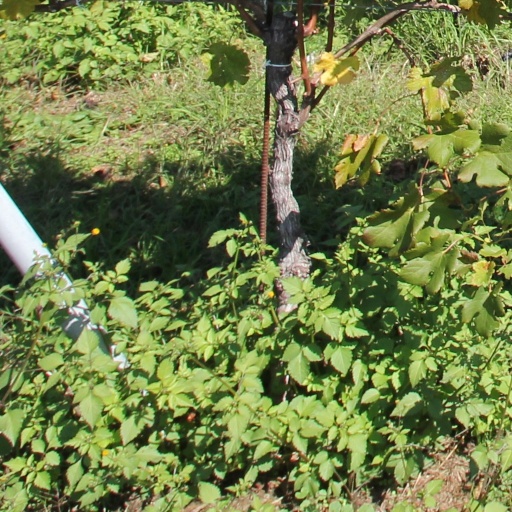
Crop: grape